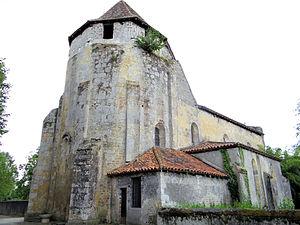
Préchac-sur-Adour - Église Saint-Jean-Baptiste - Chevet
Préchac-sur-Adour est une commune française située dans le département du Gers en région Occitanie.
Cet article recense les monuments historiques français classés en 1960.
Cet article recense les monuments historiques du Gers, en France.